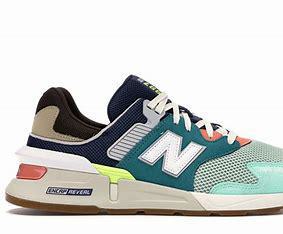
Brand: New
Model: Balance New Balance 997